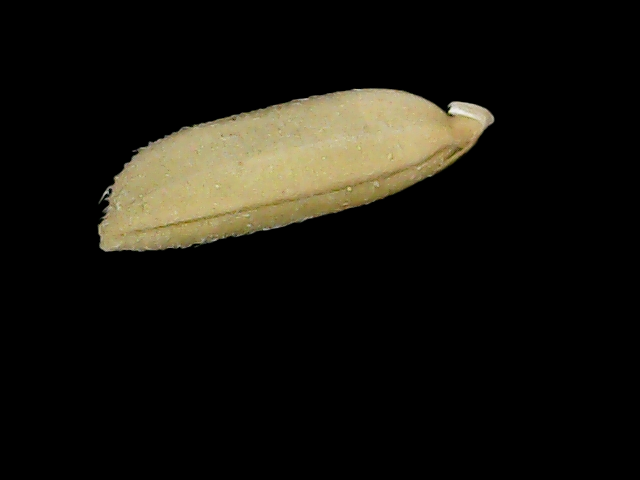
Rice variety: Bd85